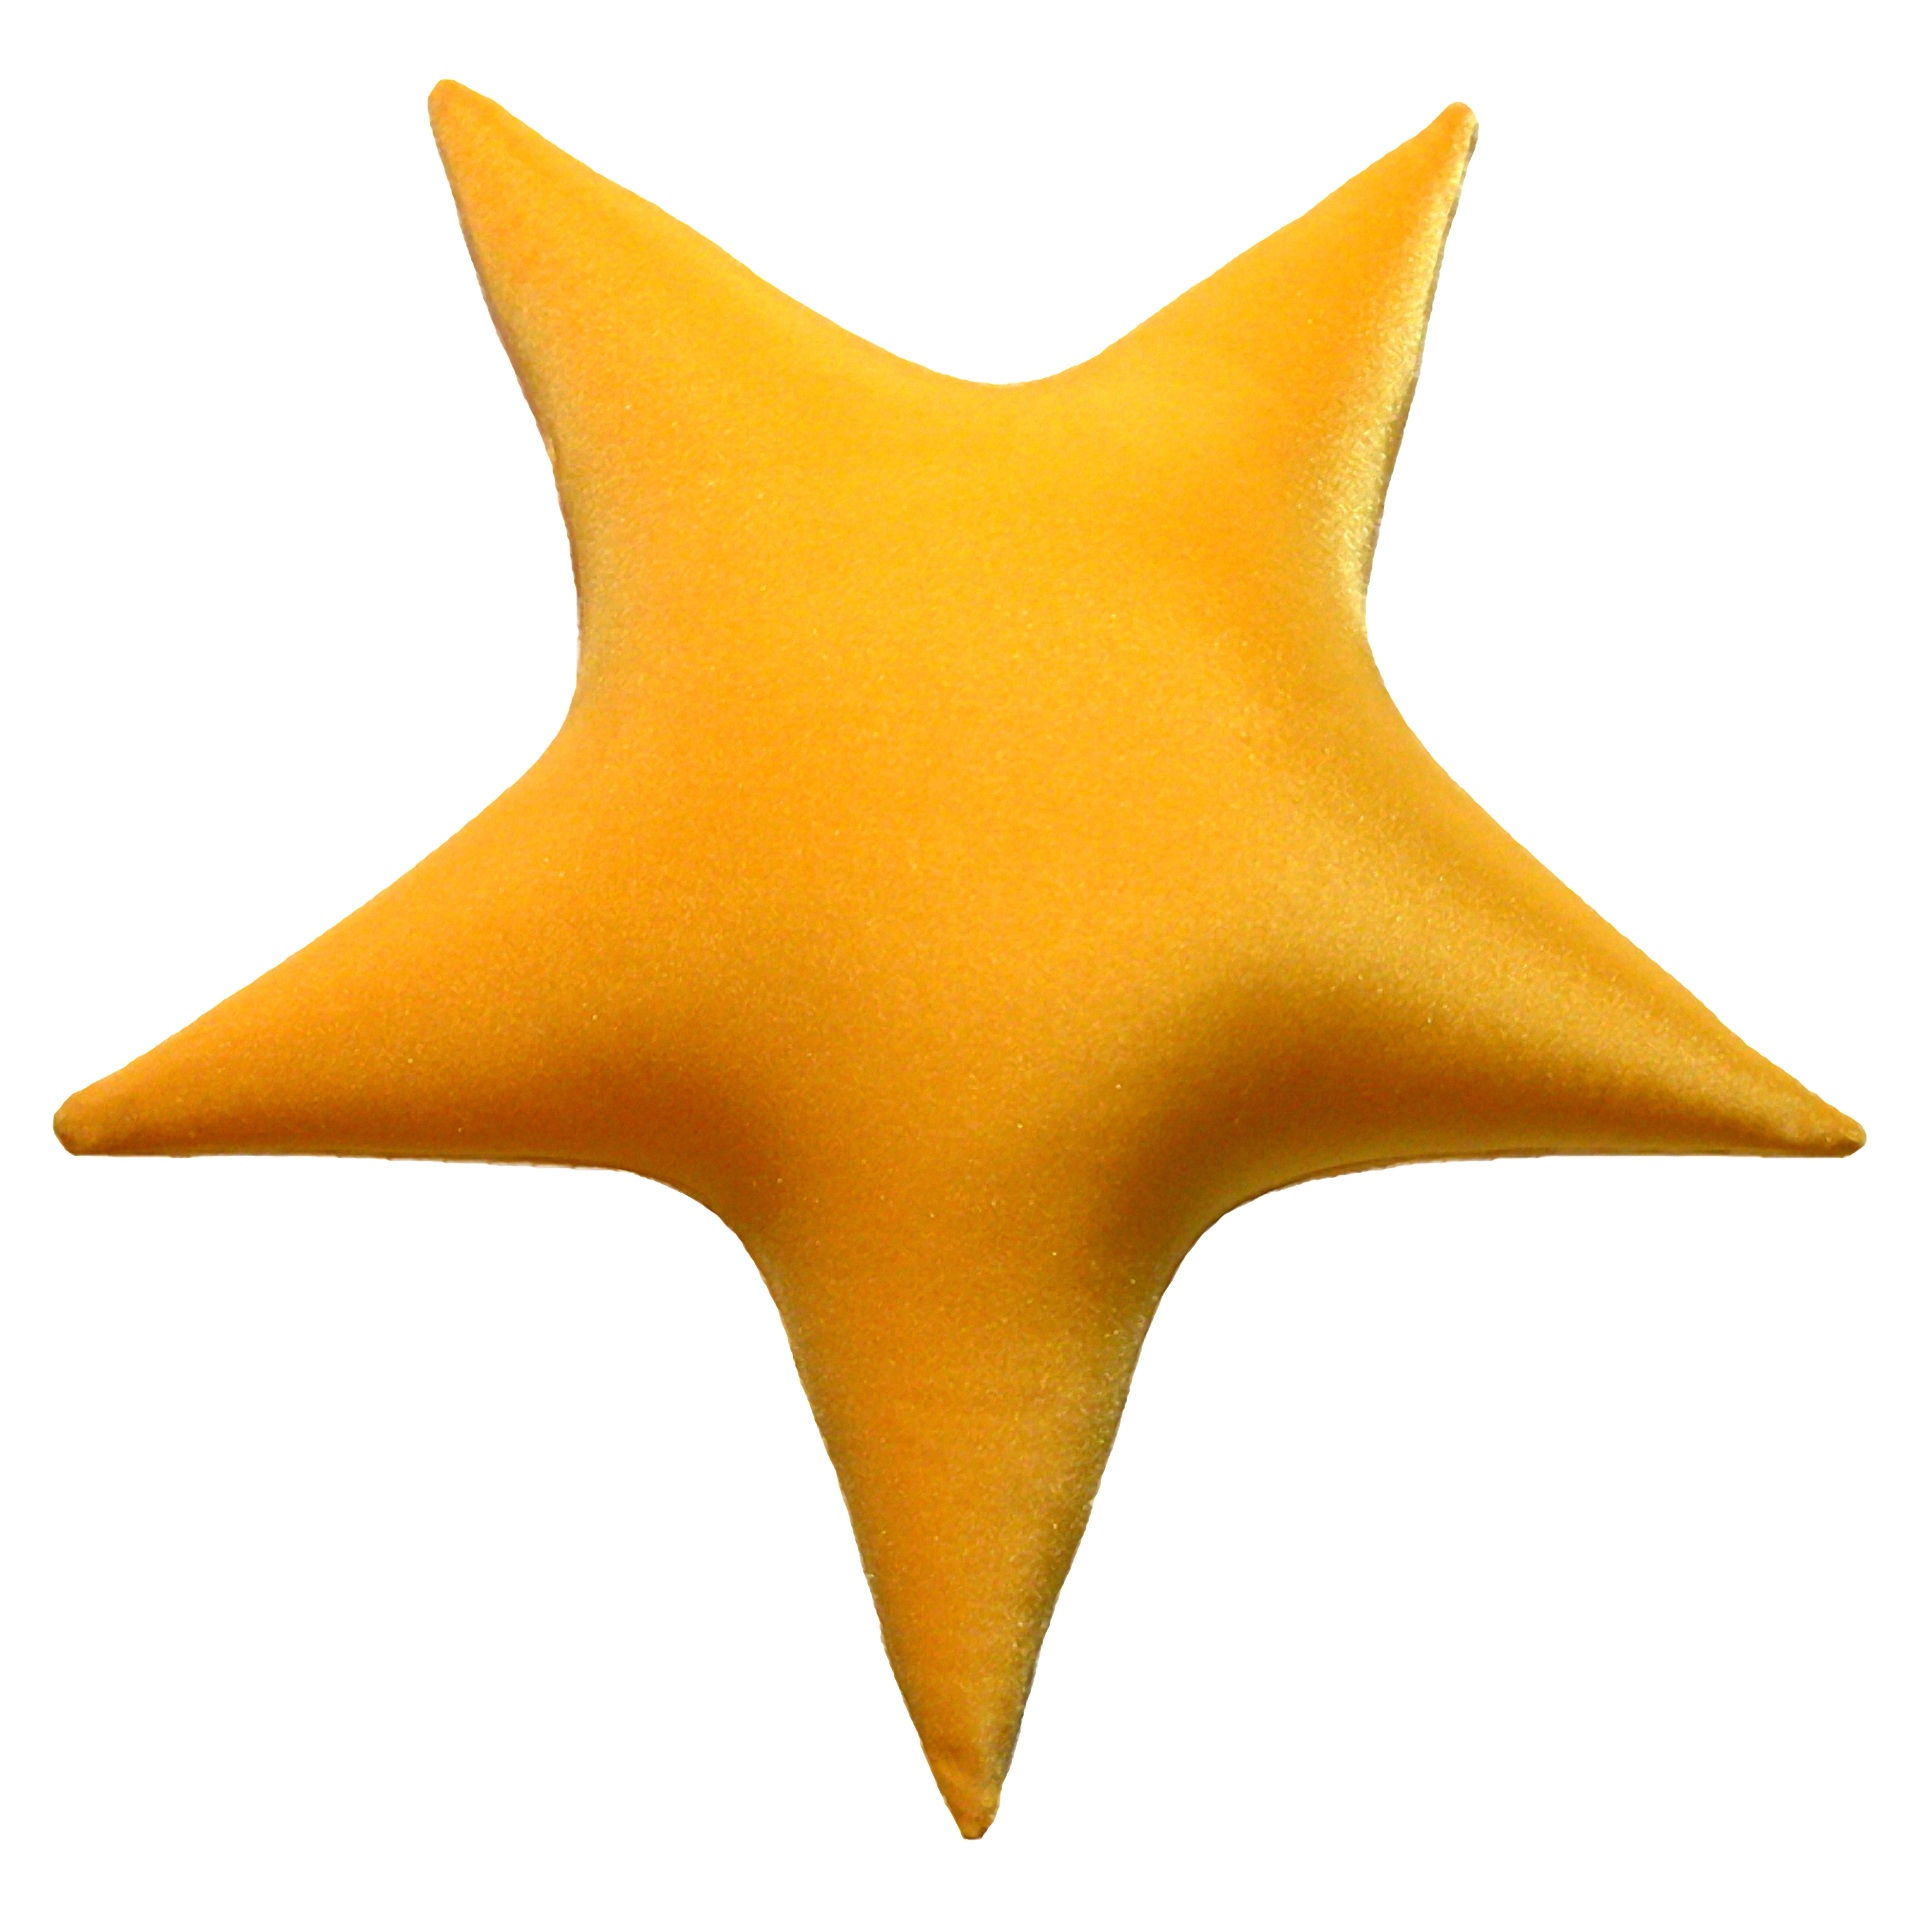
star, leaf, yellow, pillow, starfish, invertebrate, echinoderm, nylon